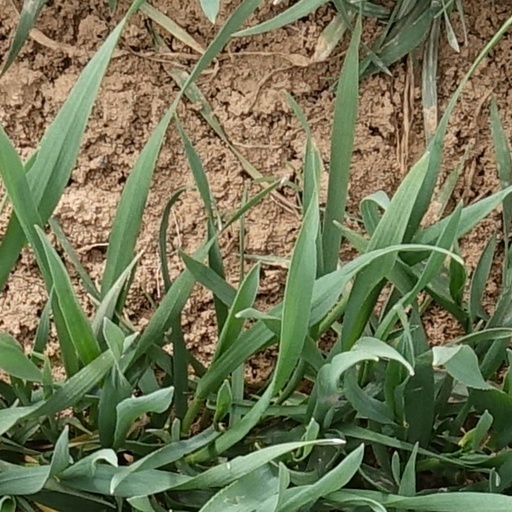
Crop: wheat